Amadu III

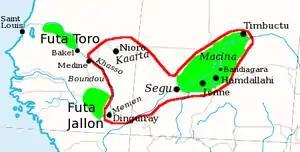
Territory controlled by al-Hajj 'Umar at the time of his death.

Amadu III was joined by the Kunta under Ahmad al-Bekkay, who had until then been his enemies but supported him in the face of aggression by a Muslim,